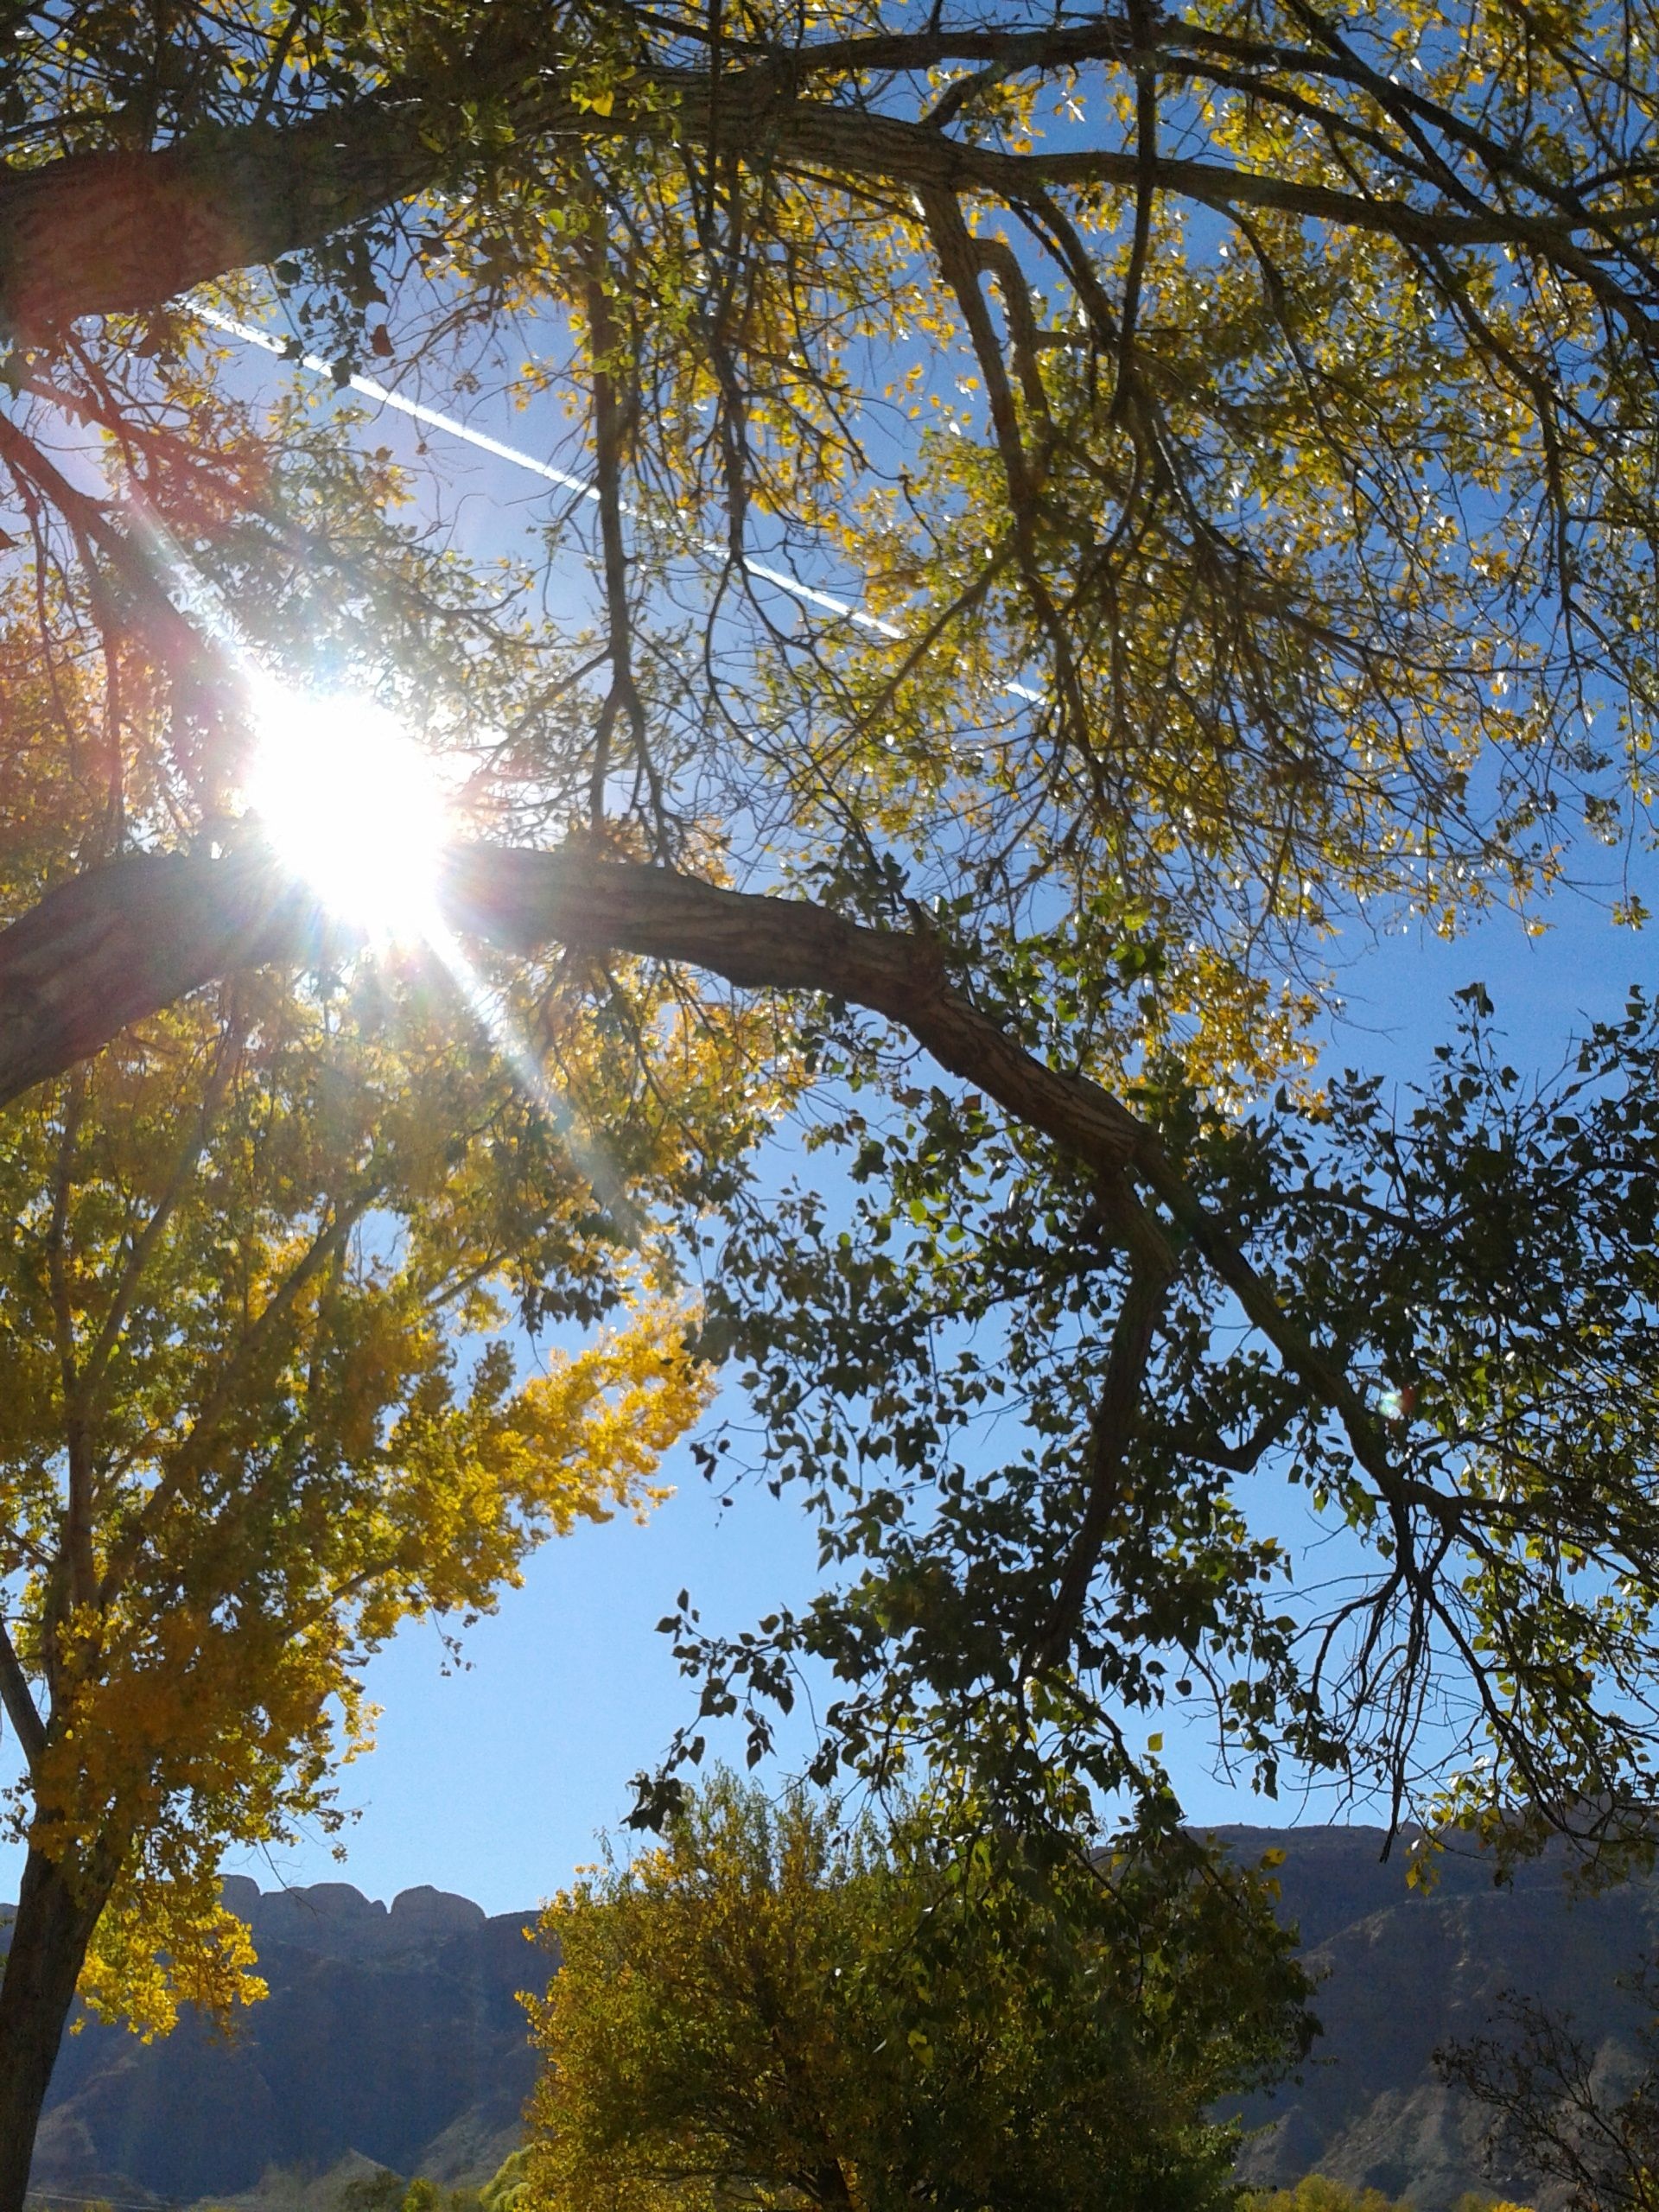
tree, nature, forest, branch, plant, sky, sun, sunlight, morning, leaf, fall, flower, reflection, autumn, yellow, season, woodland, october, atmospheric phenomenon, woody plant